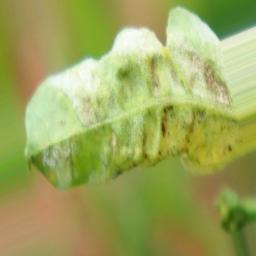
Label: powdery mildew